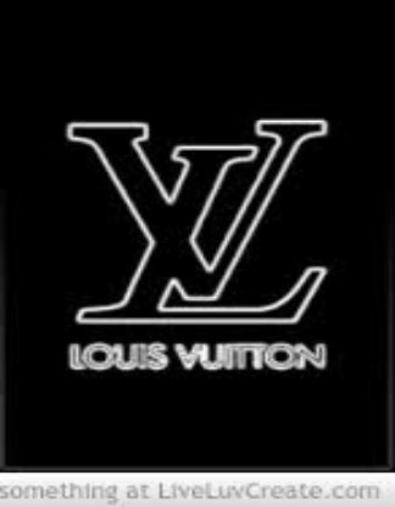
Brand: louis vuitton-2
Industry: Clothes